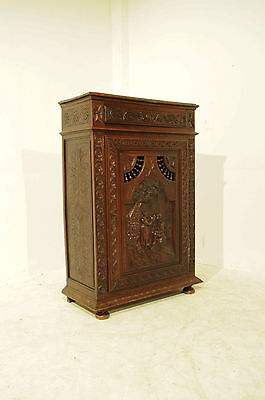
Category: cabinet